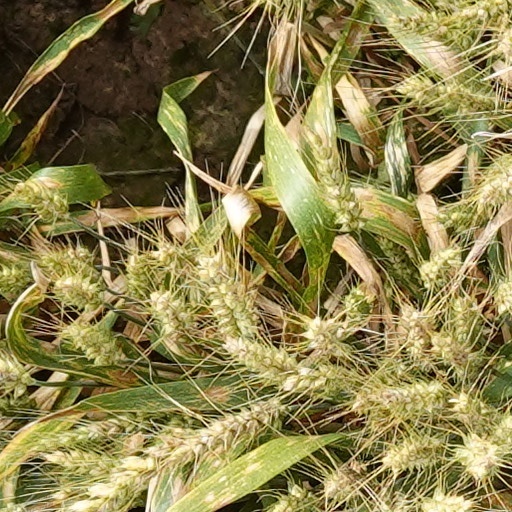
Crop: wheat